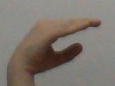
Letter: jeem